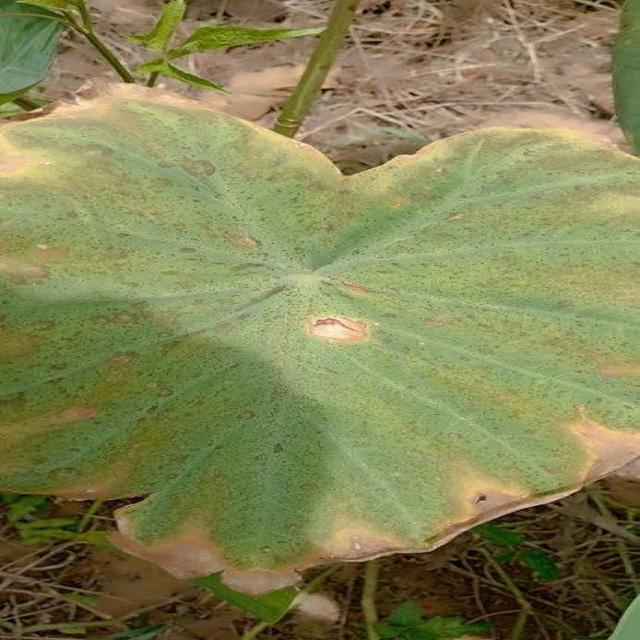
Label: Mid_Blight